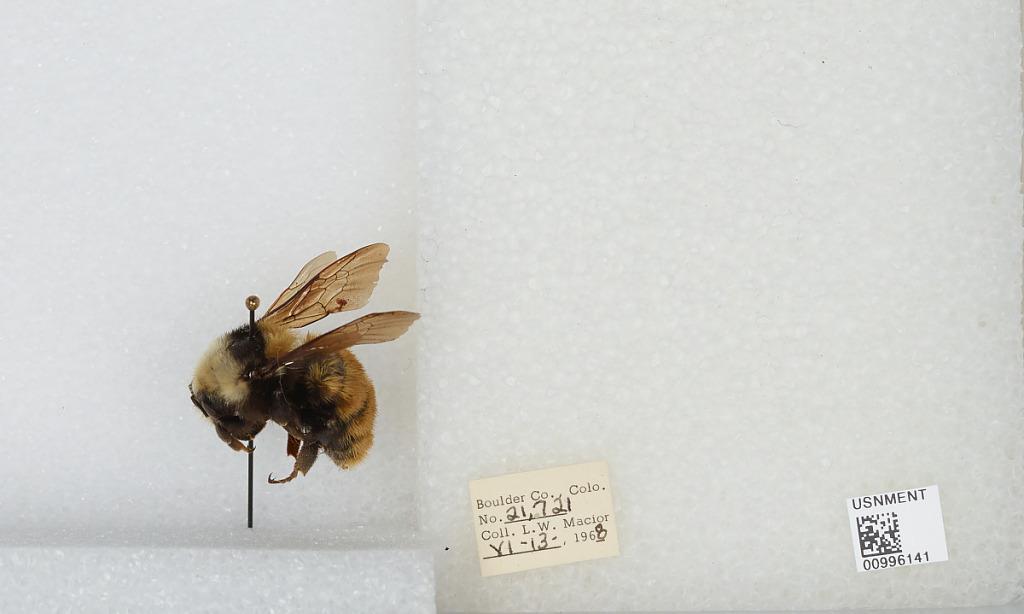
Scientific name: Bombus (Subterraneobombus) appositus Cresson
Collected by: L. Macior
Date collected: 1968-6-13
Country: United States
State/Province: Colorado
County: Boulder
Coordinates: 40.09, -105.36